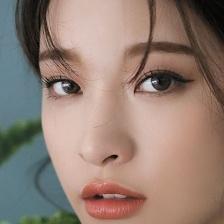
Label: faces